Describe the emotion expressed in this image:  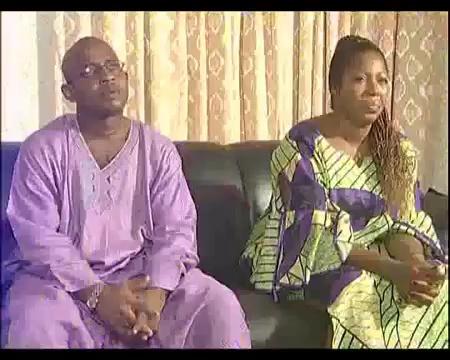
This person displays Suffering, valence and arousal with high intensity.